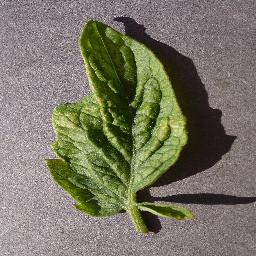
Label: Tomato___Spider_mites Two-spotted_spider_mite